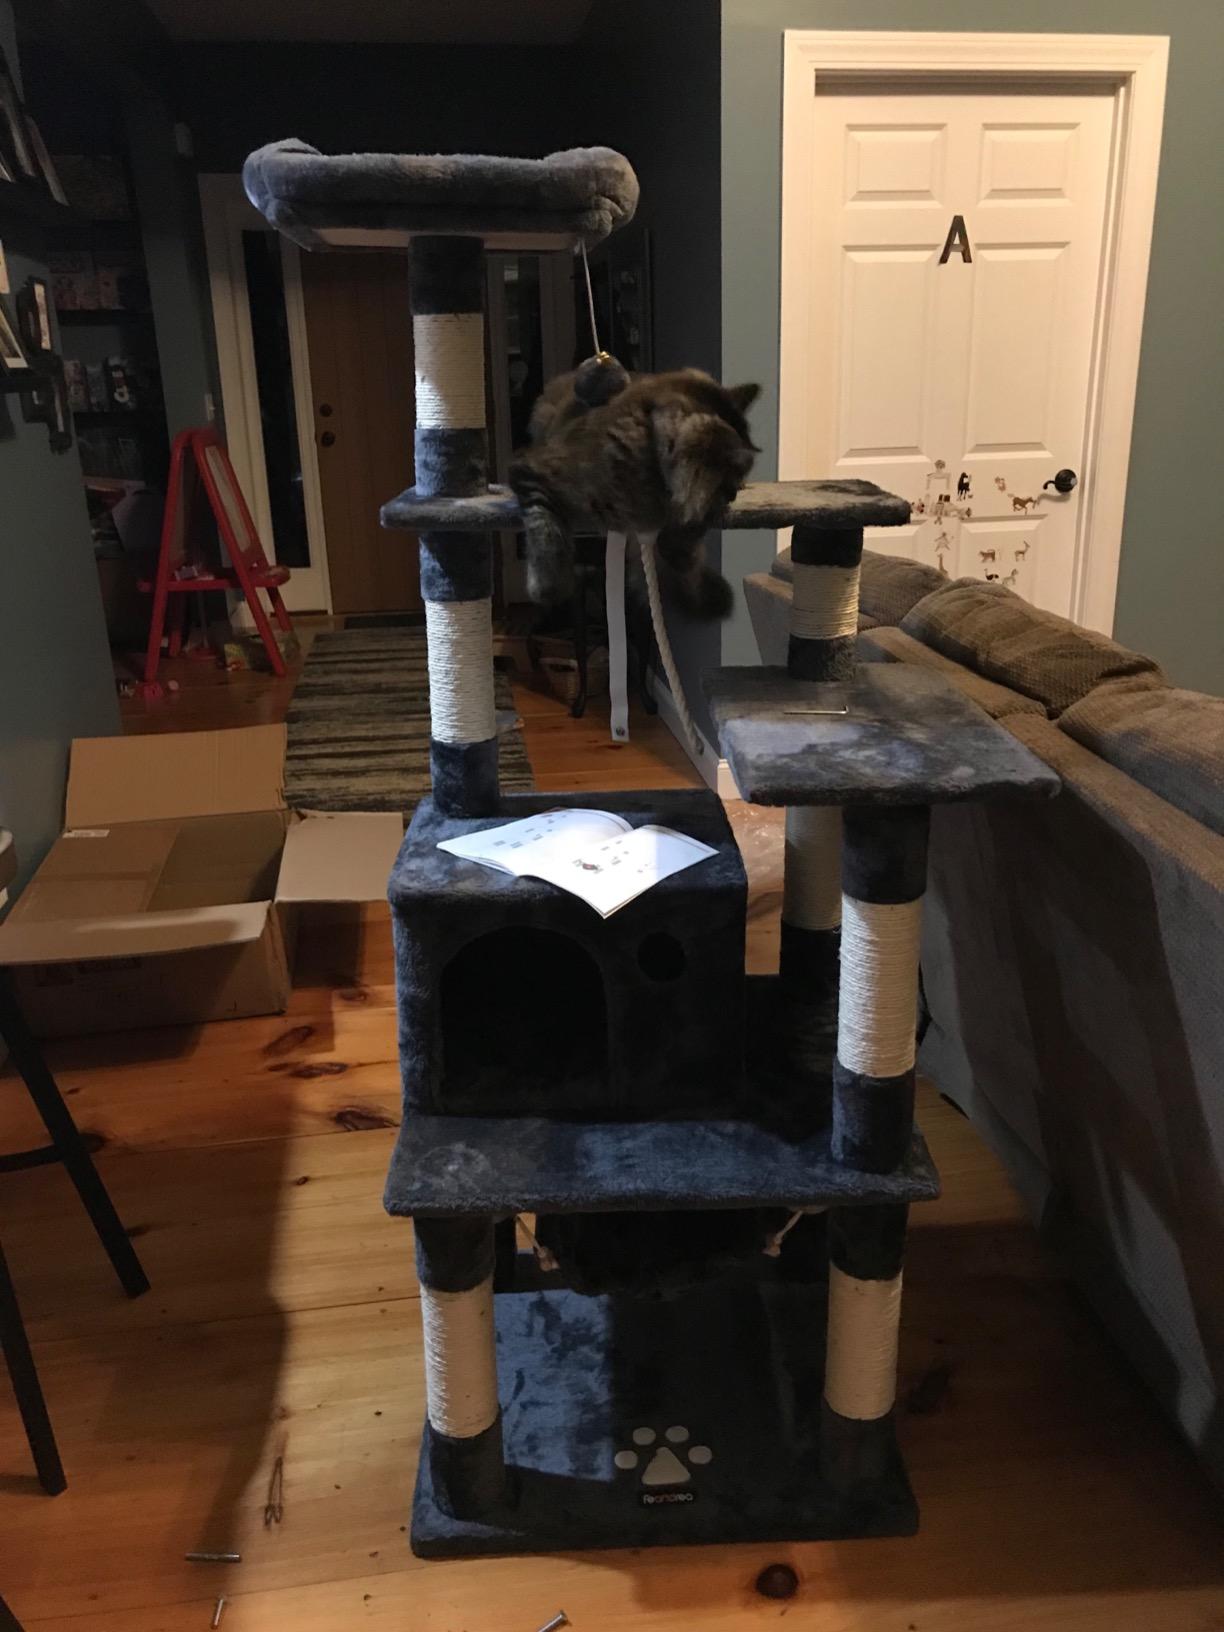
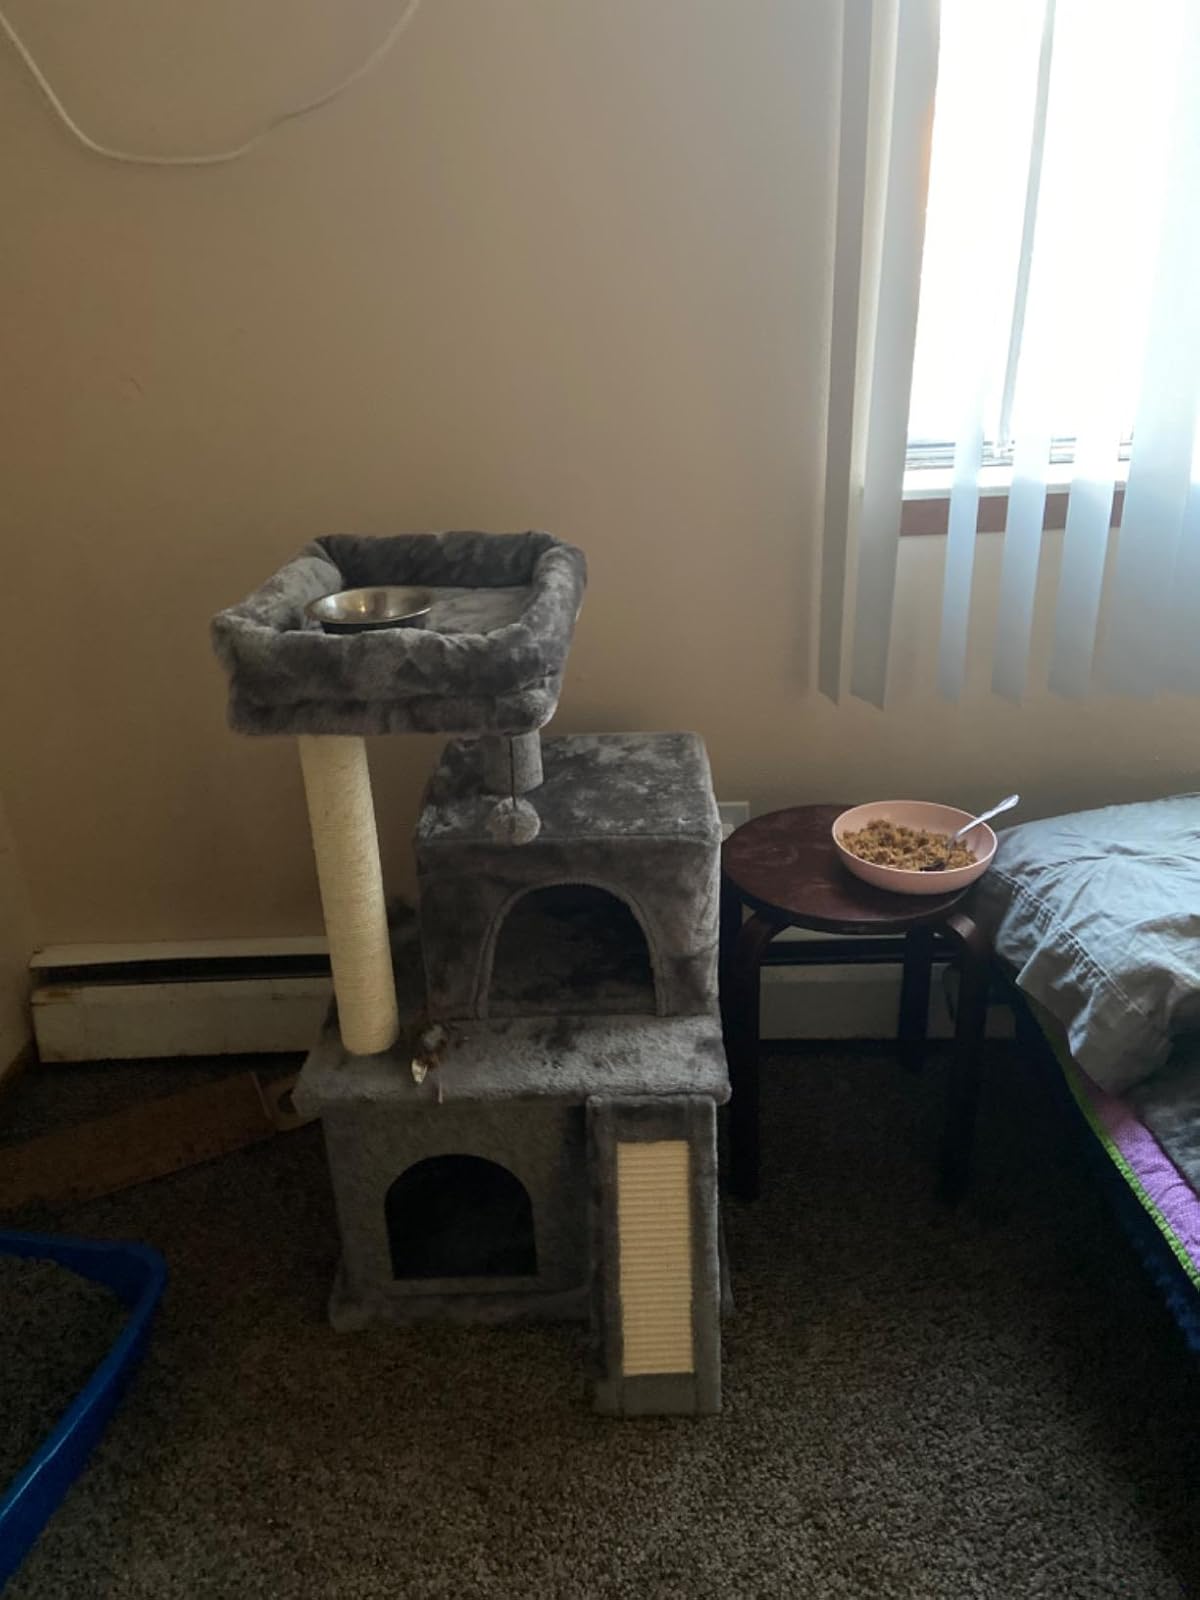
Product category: items_cat tree
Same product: no